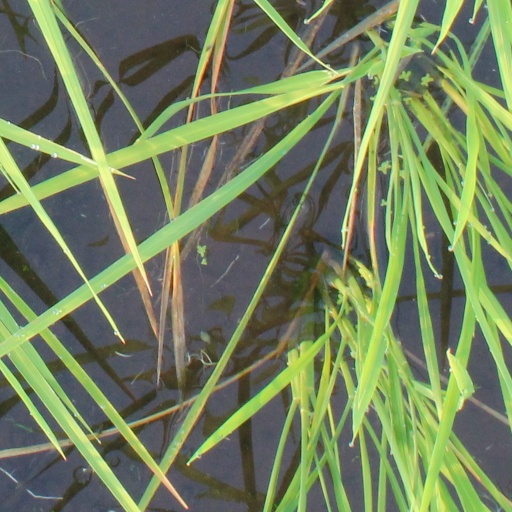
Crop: rice